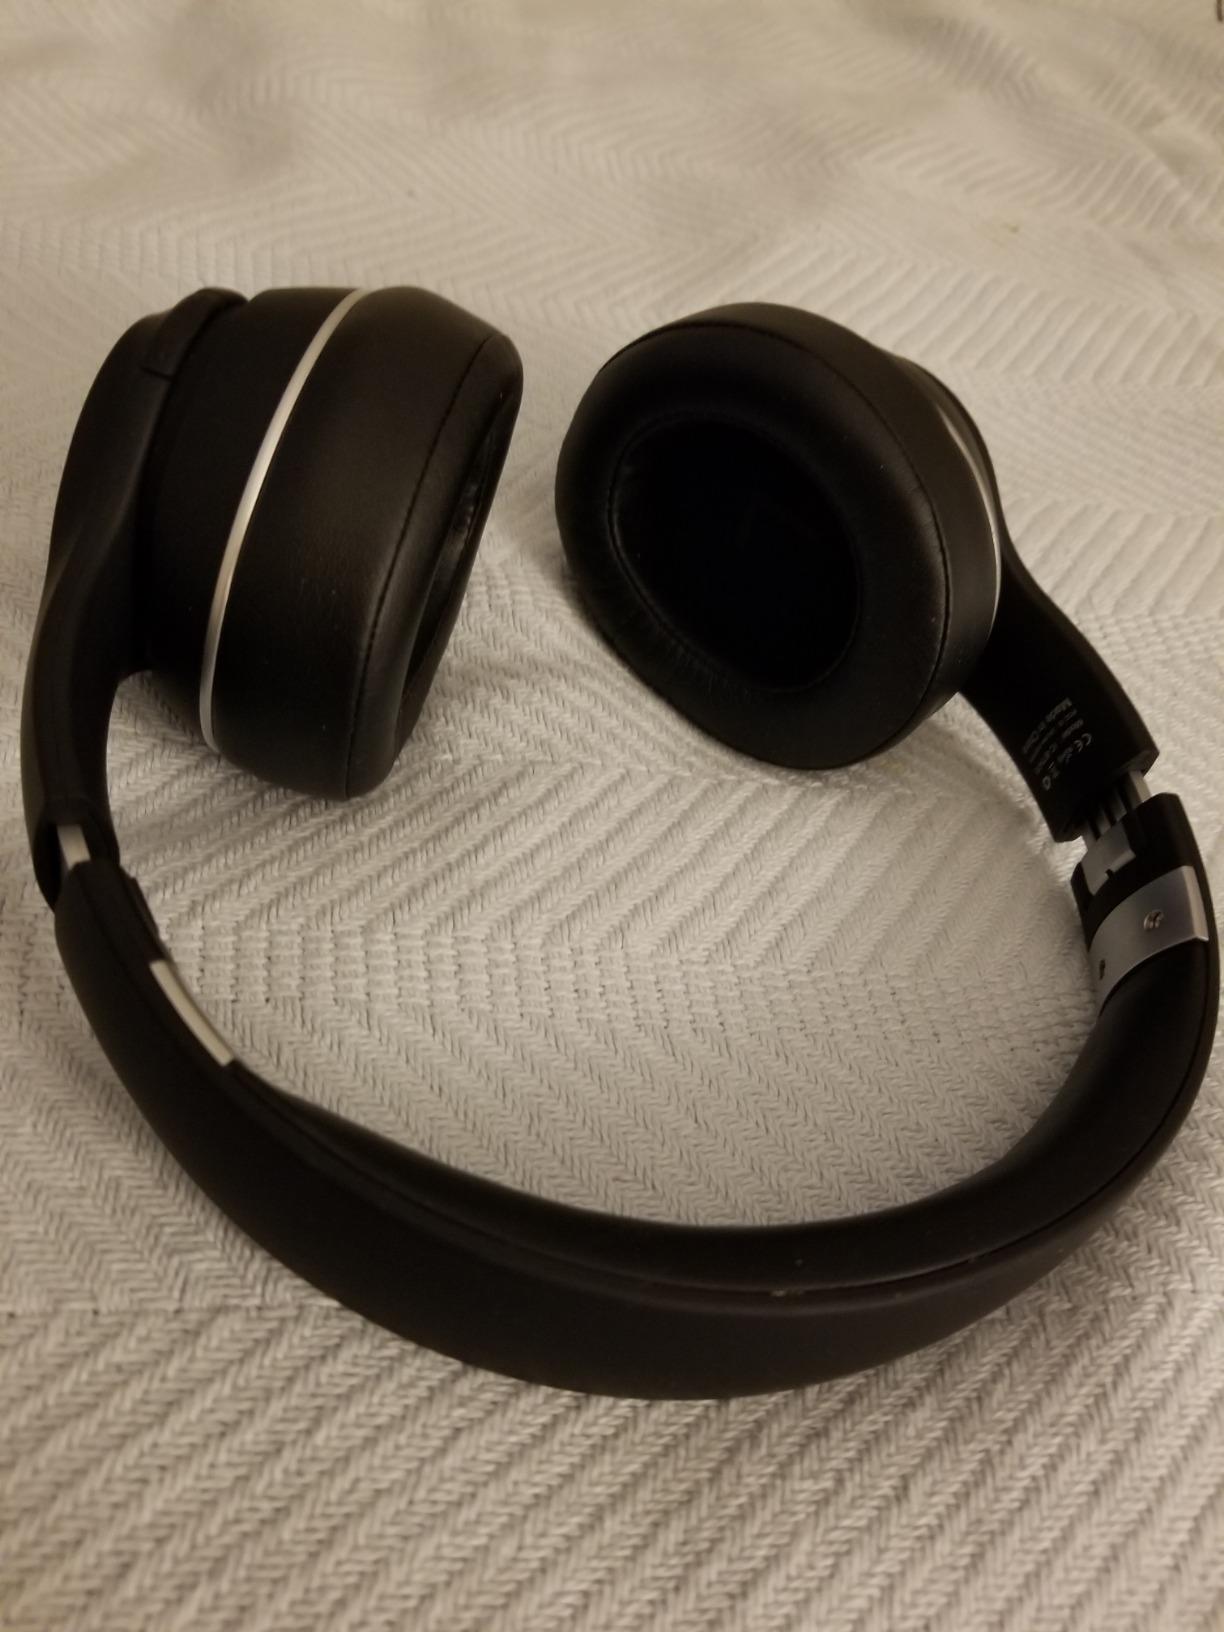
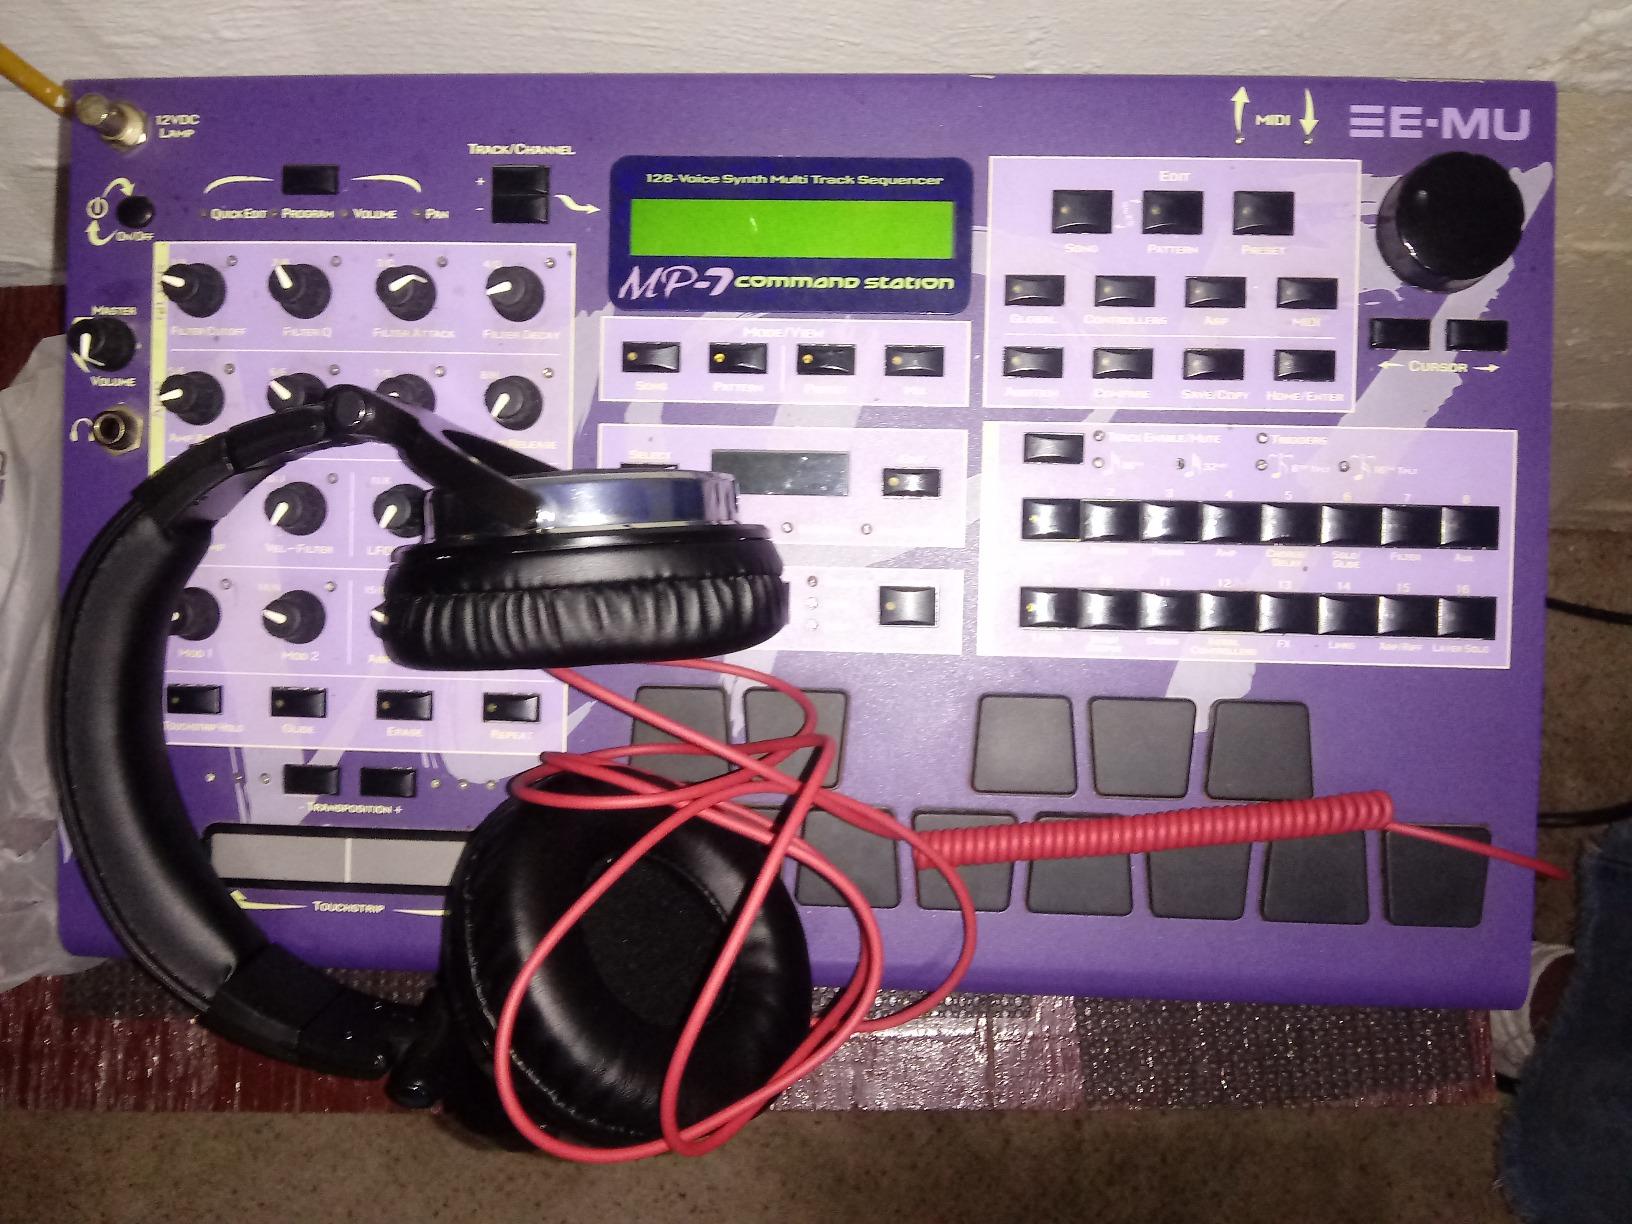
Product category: headphones
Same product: no